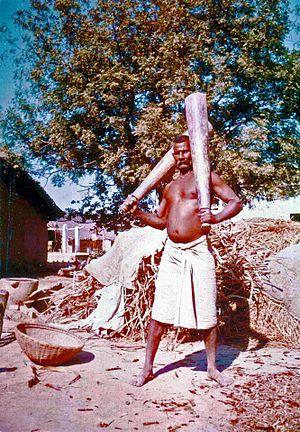
L'activité physique regroupe à la fois l'exercice physique de la vie quotidienne, l'activité physique de loisirs, et la pratique sportive. Selon l'OMS, le sport est un « sous-ensemble de l'activité physique, spécialisé et organisé ». Outre la régularité et la fréquence de l'exercice, trois paramètres semblent importants lors de l'exercice : la quantité d'énergie dépensée en mode aérobie, le pic d'intensité de l'effort et la durée de l'effort. 30 minutes d'exercices par jour durant 5 jours apportent autant de bénéfice que 3 séances de 10 minutes espacées de 4 heures dans chaque journée, 5 jours par semaine.